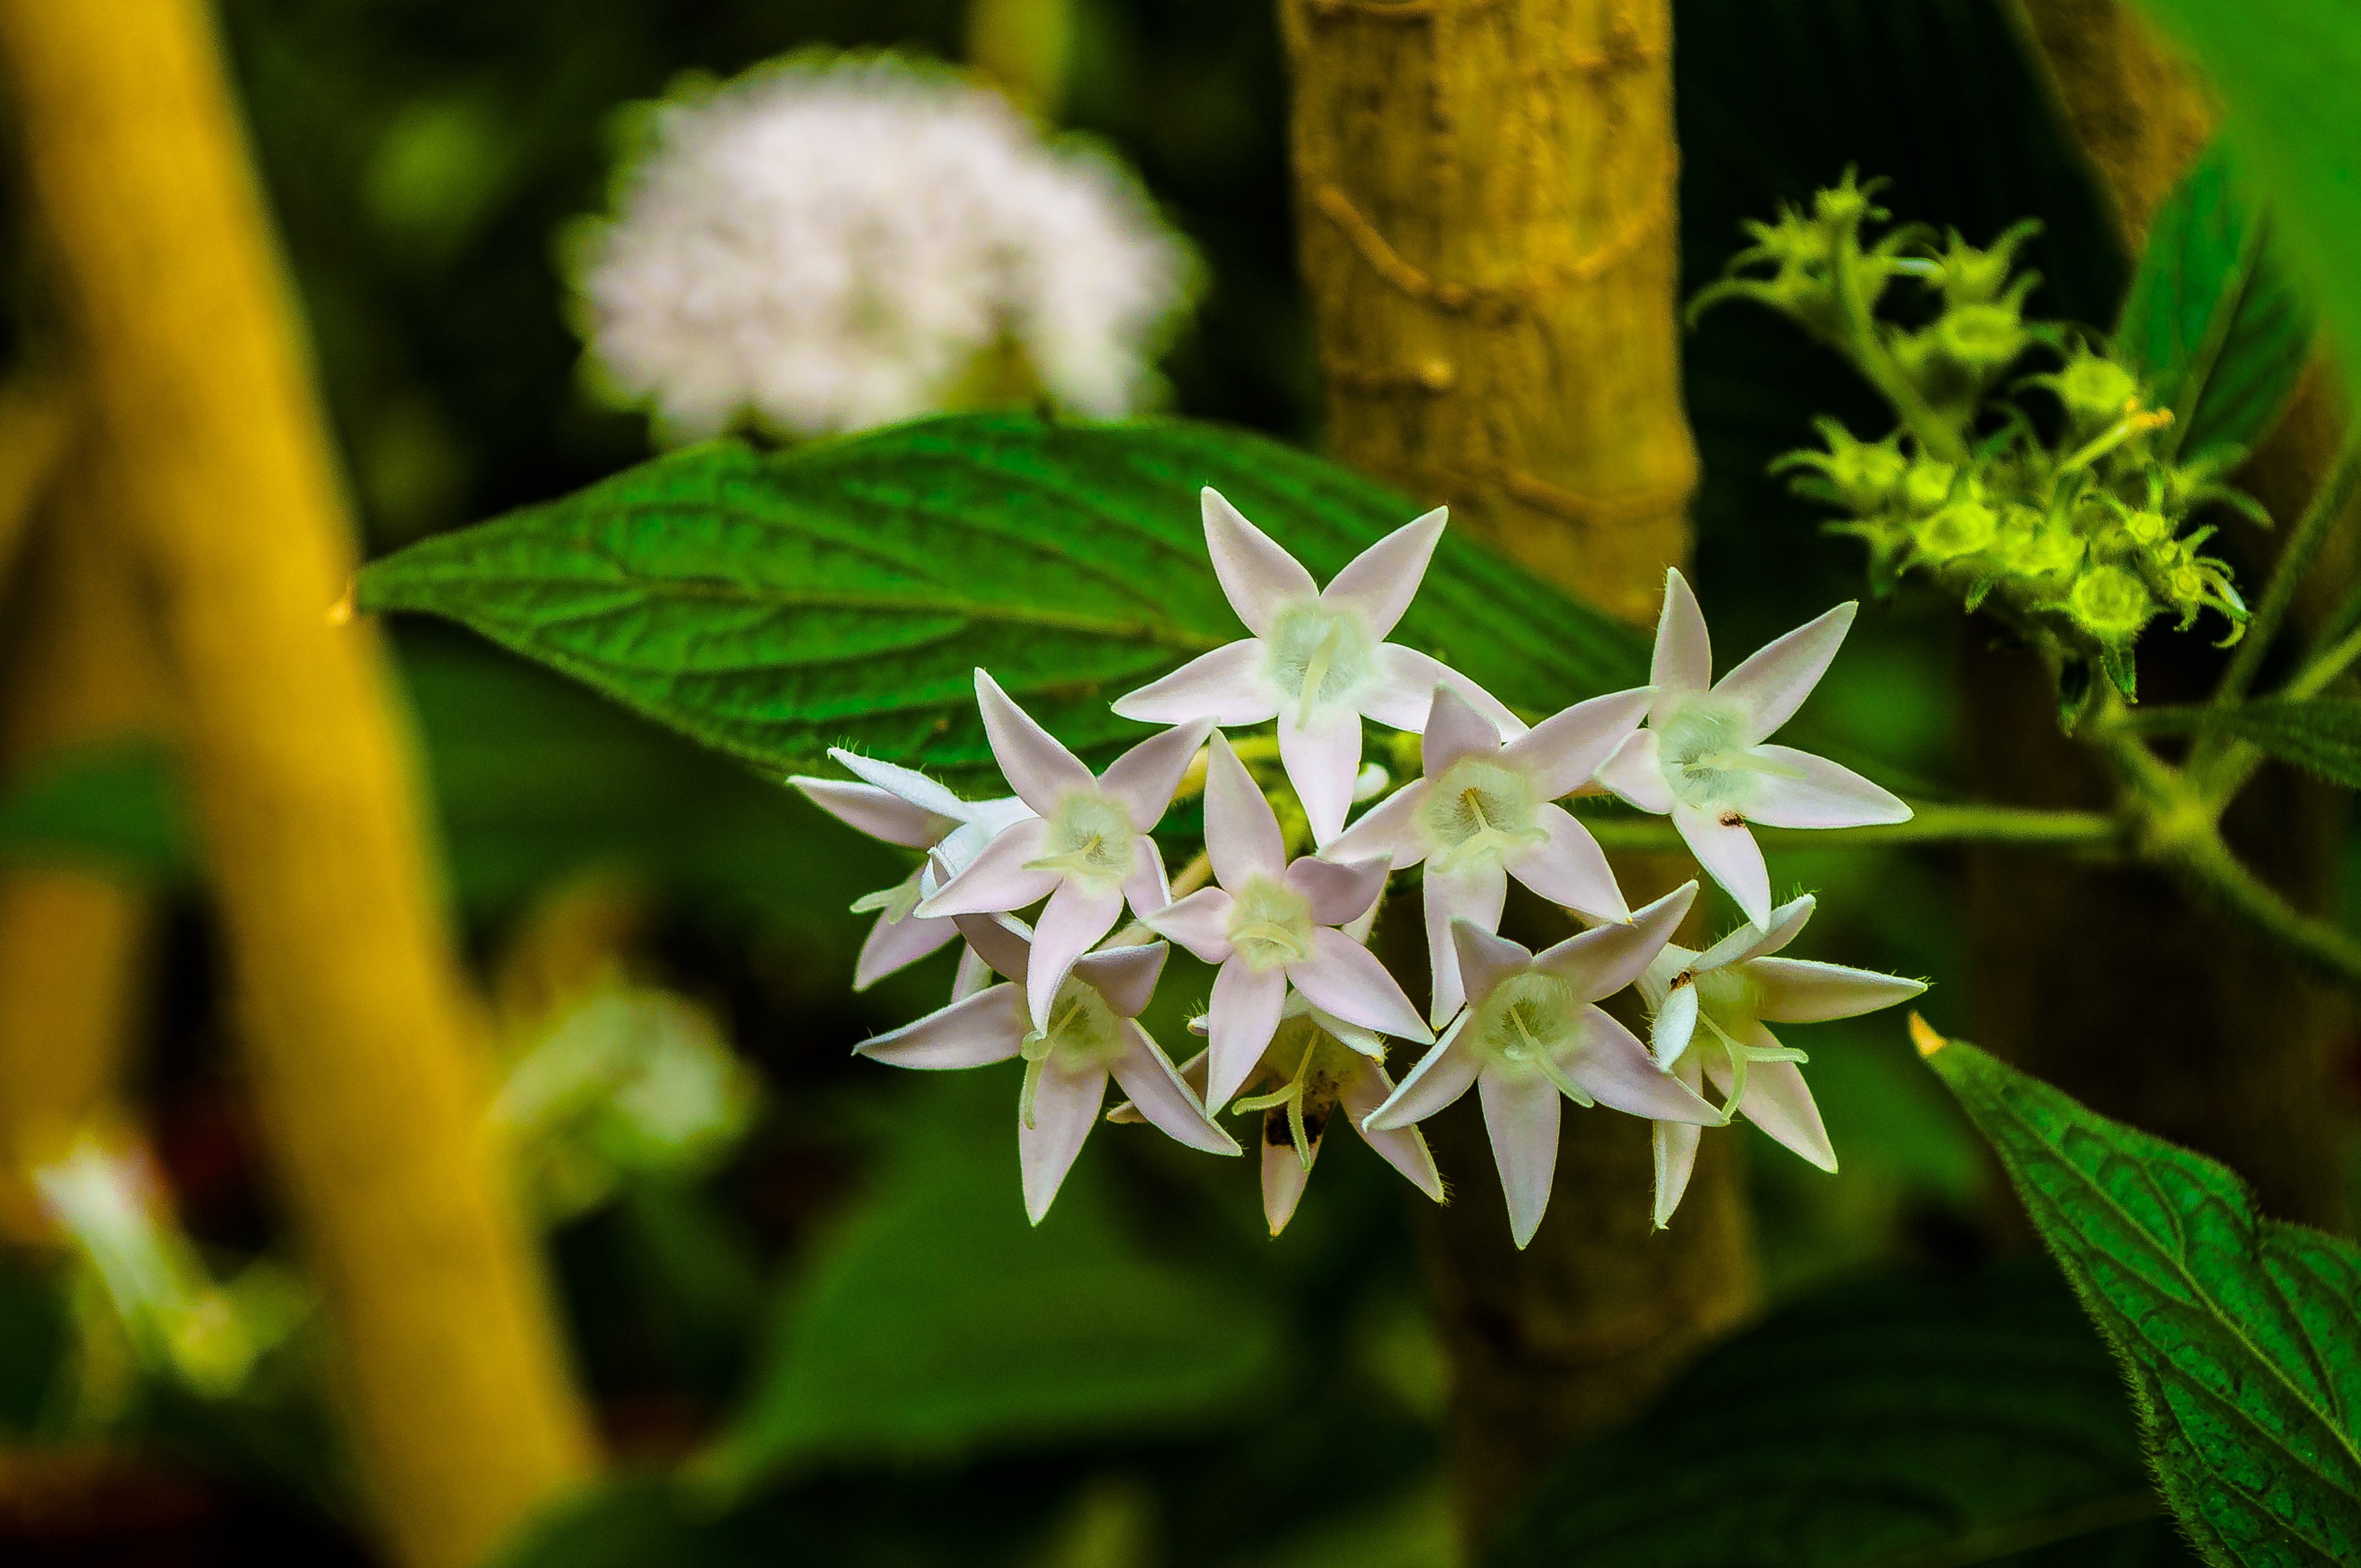
nature, blossom, plant, leaf, flower, summer, green, herb, macro, botany, garden, closeup, flora, wildflower, flowers, close up, leaves, shrub, living nature, green grass, macro photography, greens, jasmine, beautiful flower, flowering plant, leaves of grass, white star, land plant